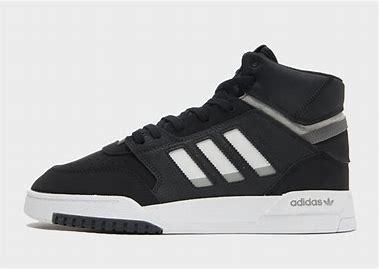
Brand: adidas
Model: Drop Step Skate